Mary, Help of Christians

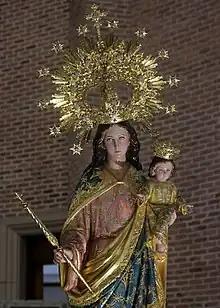
The venerated namesake image in the Mary Help of Christians Seminary in San Fabian, Pangasinan, crowned by Pope Francis for the Philippines on 22 August 2018

In 1576, the Archpriest of Loreto, Bernardino Cirillo published at Macerata two litanies of the Blessed Virgin, which he contended, were used at Loreto. One is in a form entirely different from the present text, while another form, ""Aliæ Litaniæ Beatæ Maria Virginis"", is identical to the litany approved by Pope Clement VIII in 1601 and now used throughout the Church. This second form contains the invocation "Auxilium Christianorum" warriors returning from the Battle of Lepanto (7 October 1571) visited the Loreto, and saluted the Holy Virgin there for the first time with this title. It is more probable, however, that it is a variation of the older invocation "Advocata Christianorum", found in a litany of 1524.